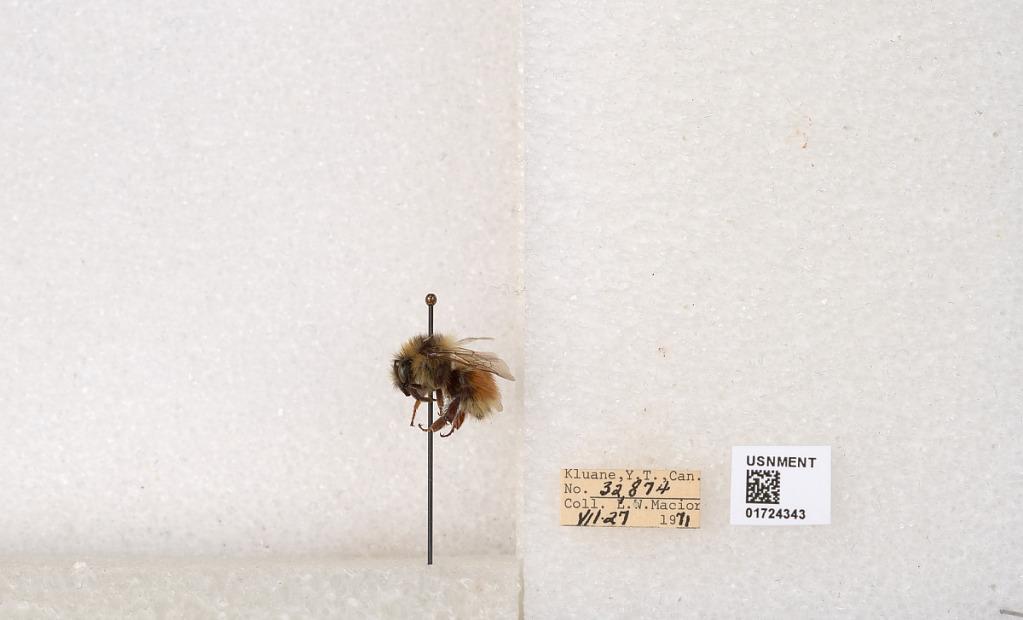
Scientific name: Bombus (Pyrobombus) sylvicola Kirby
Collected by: L. Macior
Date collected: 1971-7-27
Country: Canada
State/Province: Yukon Territory
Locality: Kluane National Park and Reserve
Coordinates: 60.7493, -139.504